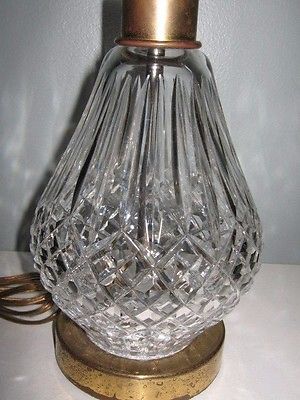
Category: lamp